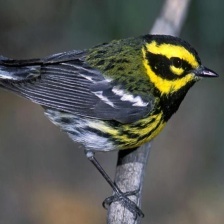
Species: TOWNSENDS WARBLER
Scientific name: SETOPHAGA TOWNSENDI